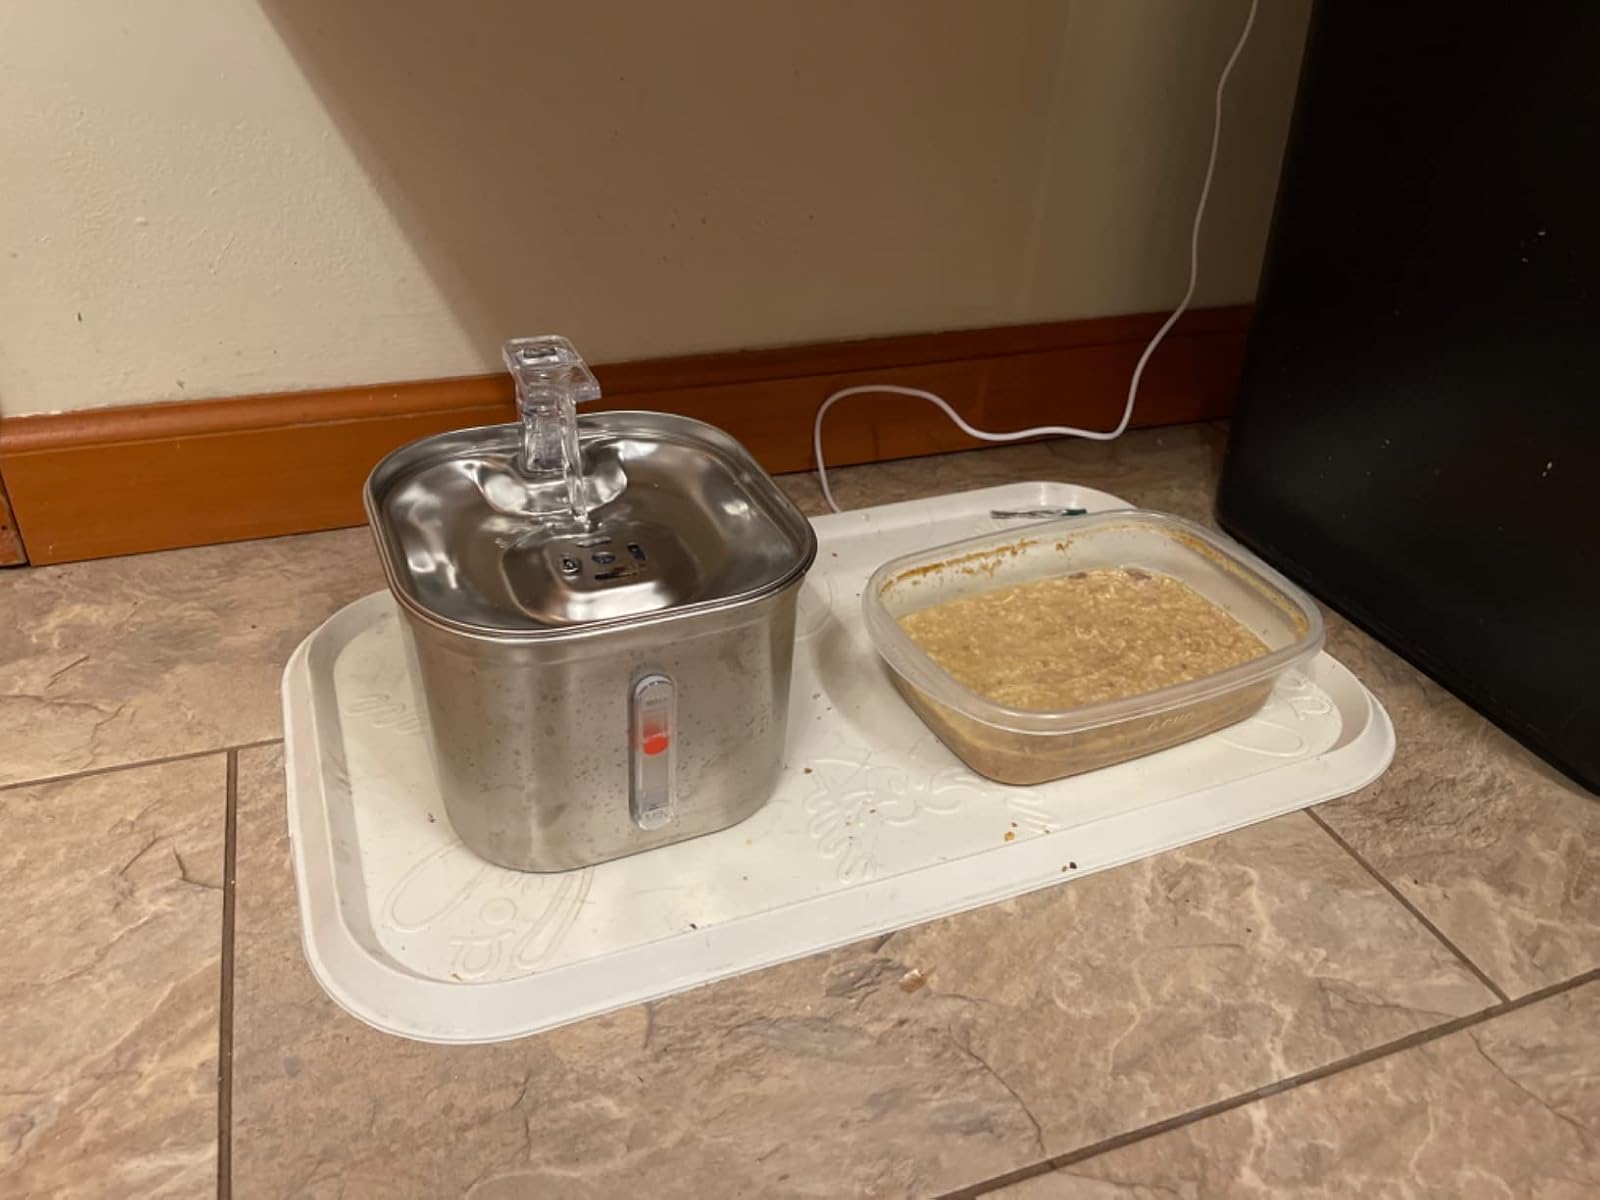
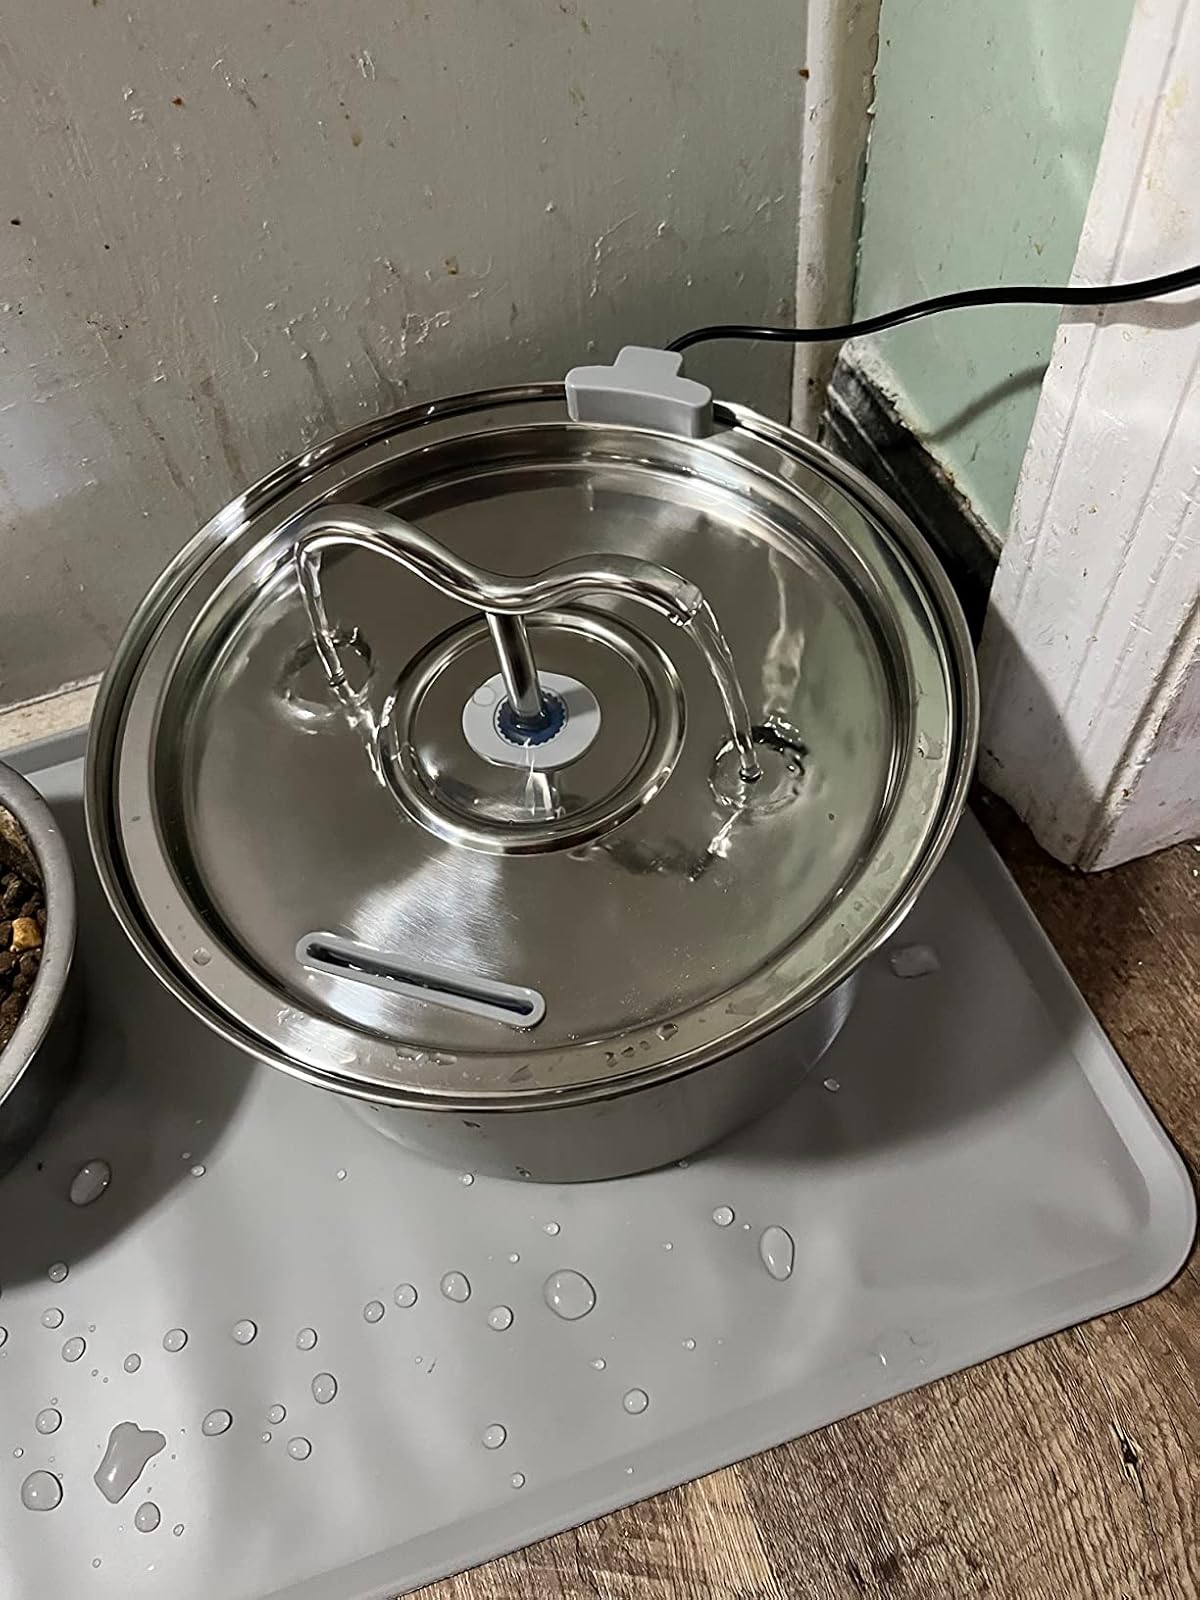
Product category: items_bowl
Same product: no